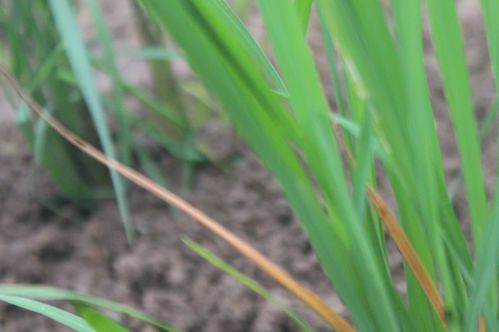
Disease: Tungro